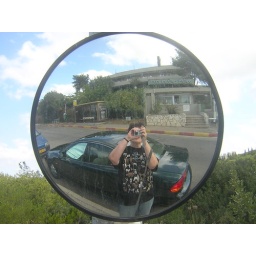
A mirror in the street